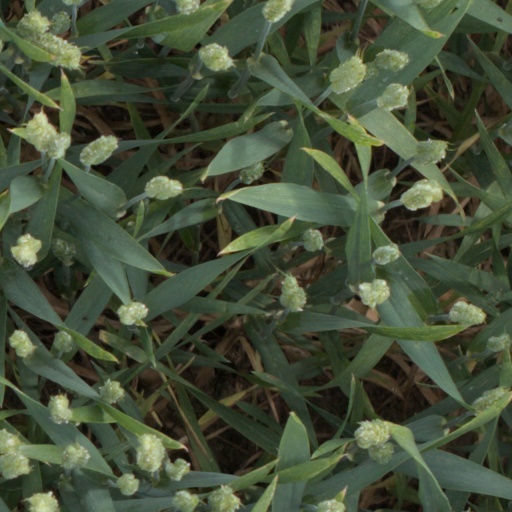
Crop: wheat